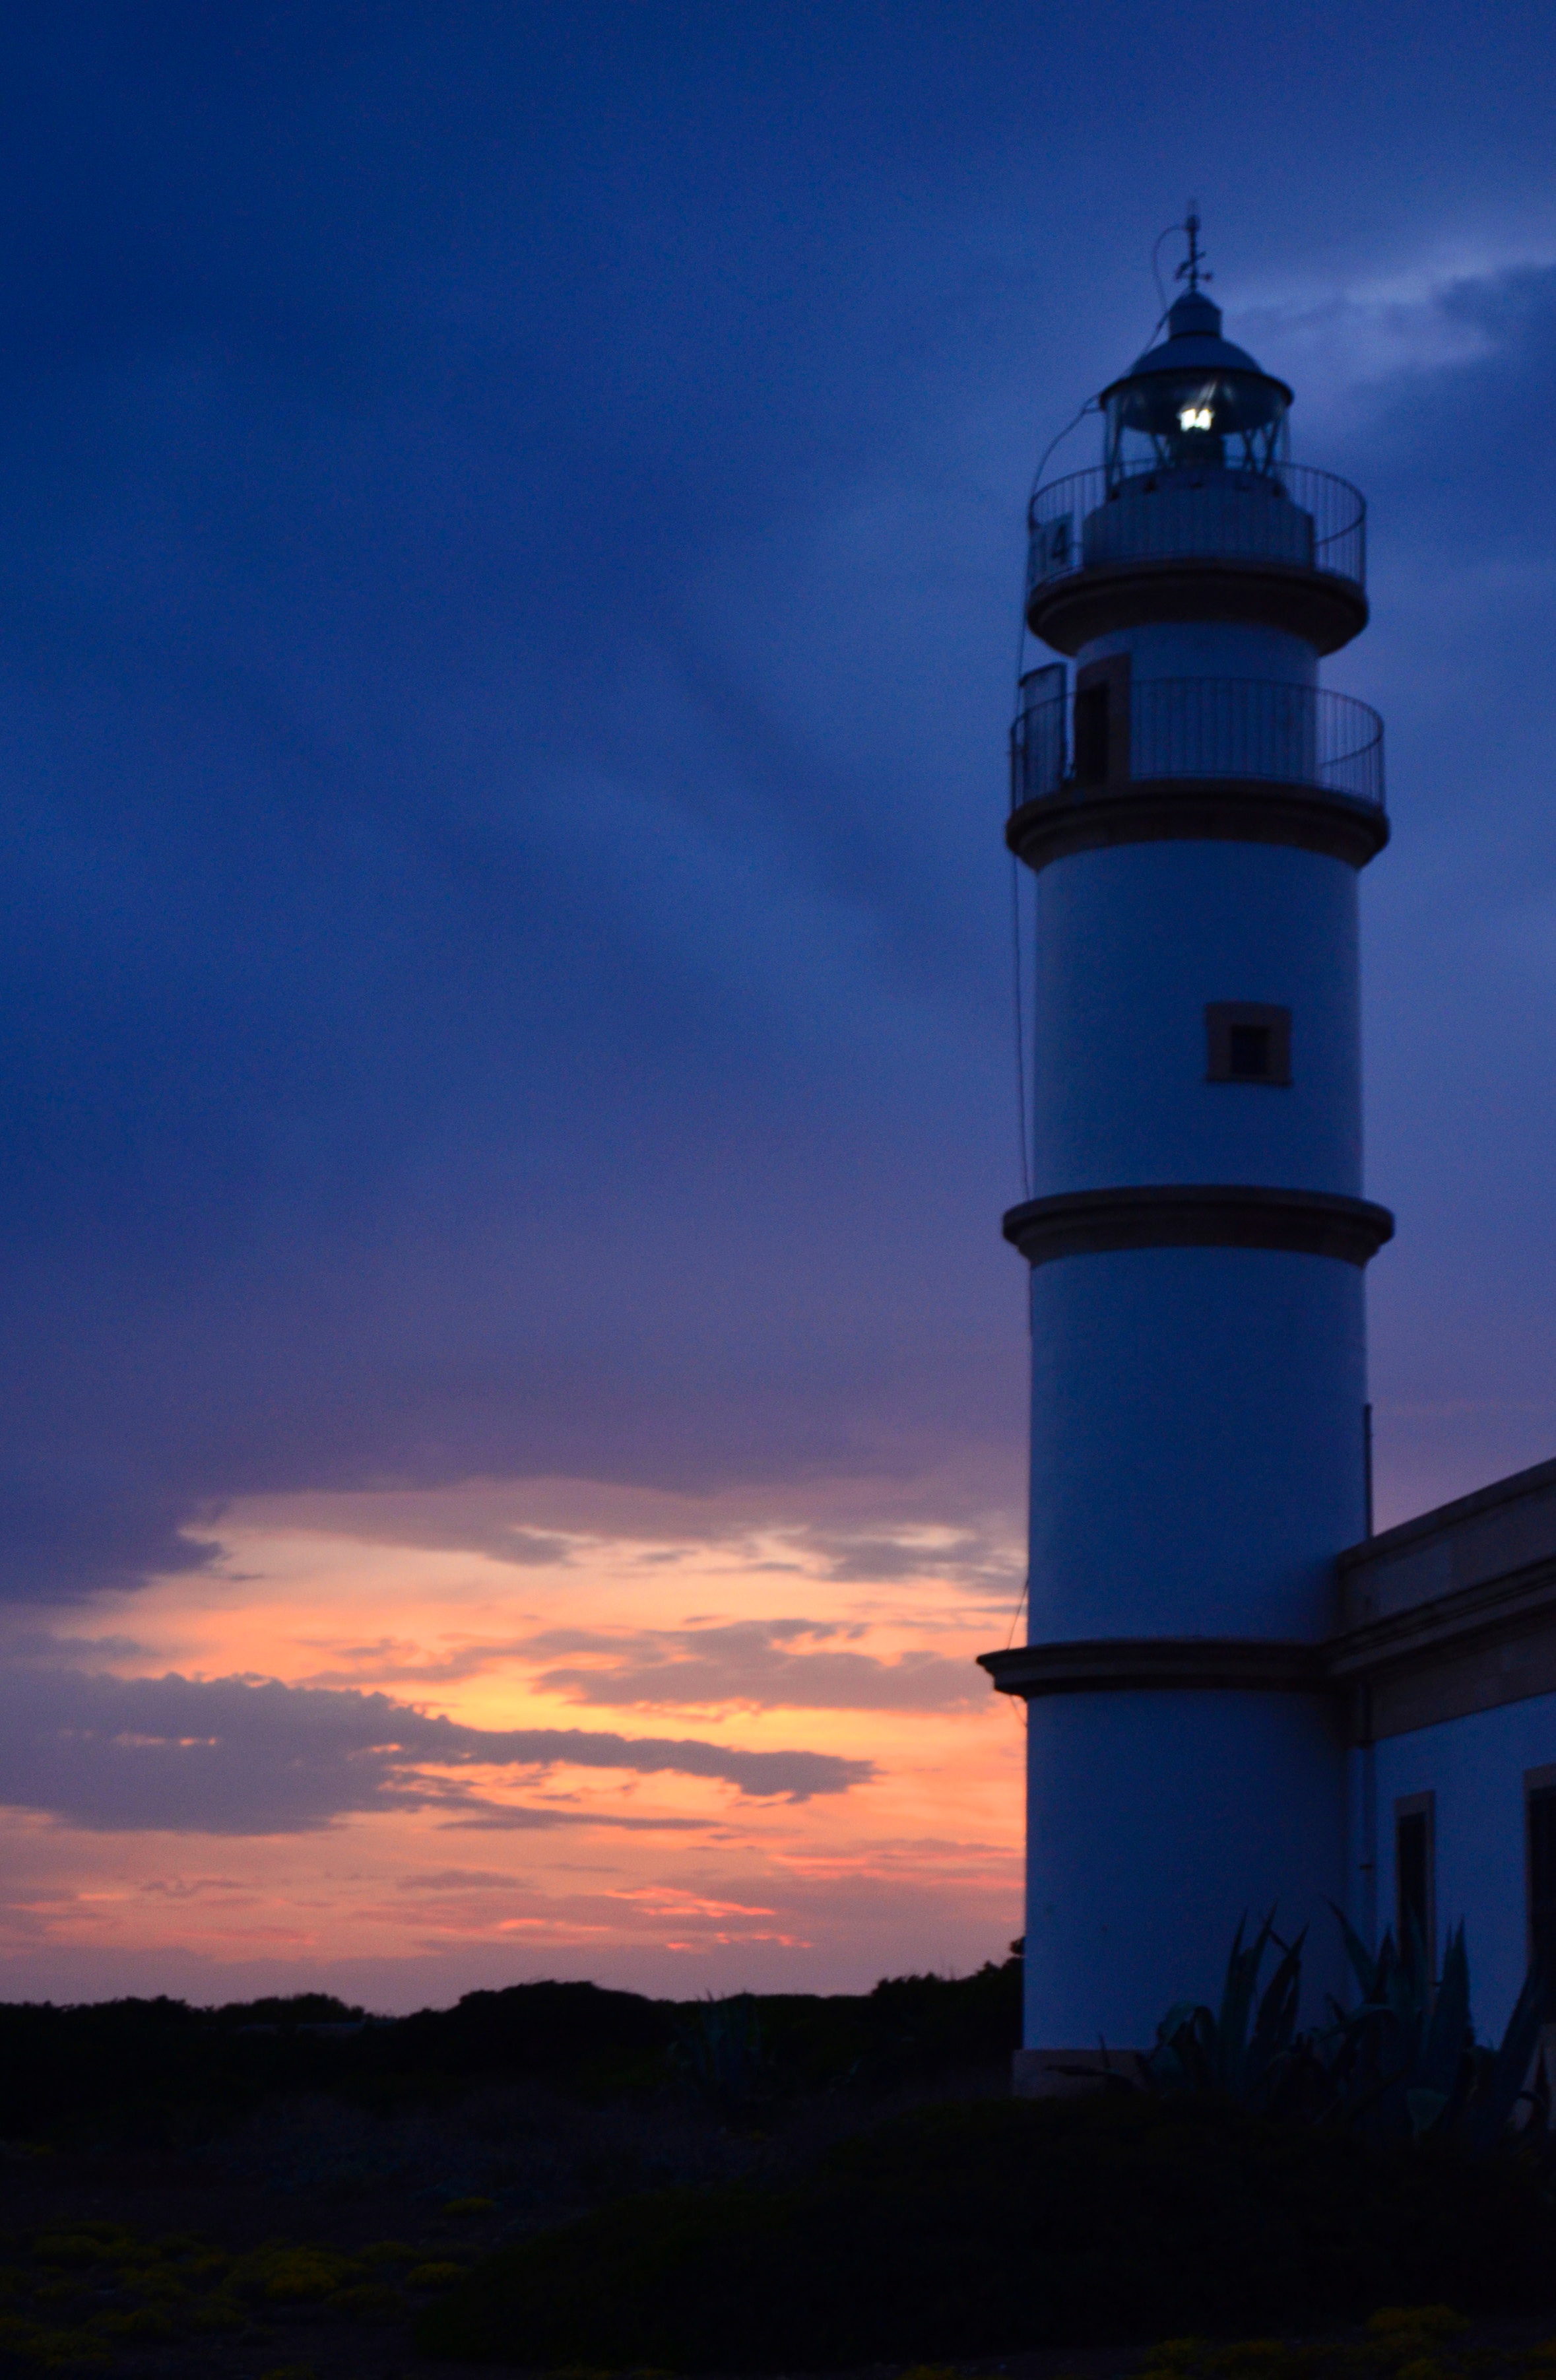
sea, coast, cloud, lighthouse, sky, sunset, dawn, dusk, evening, tower, afterglow